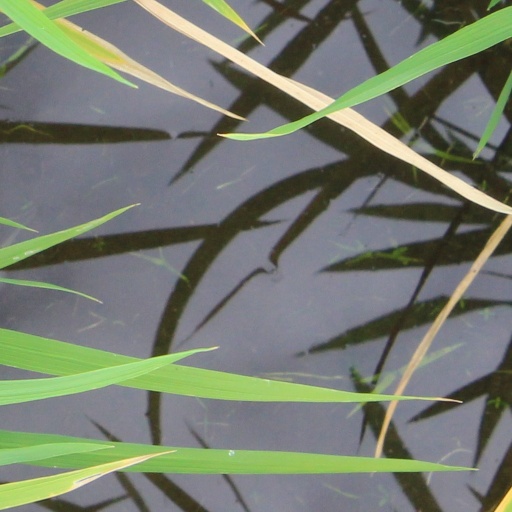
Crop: rice